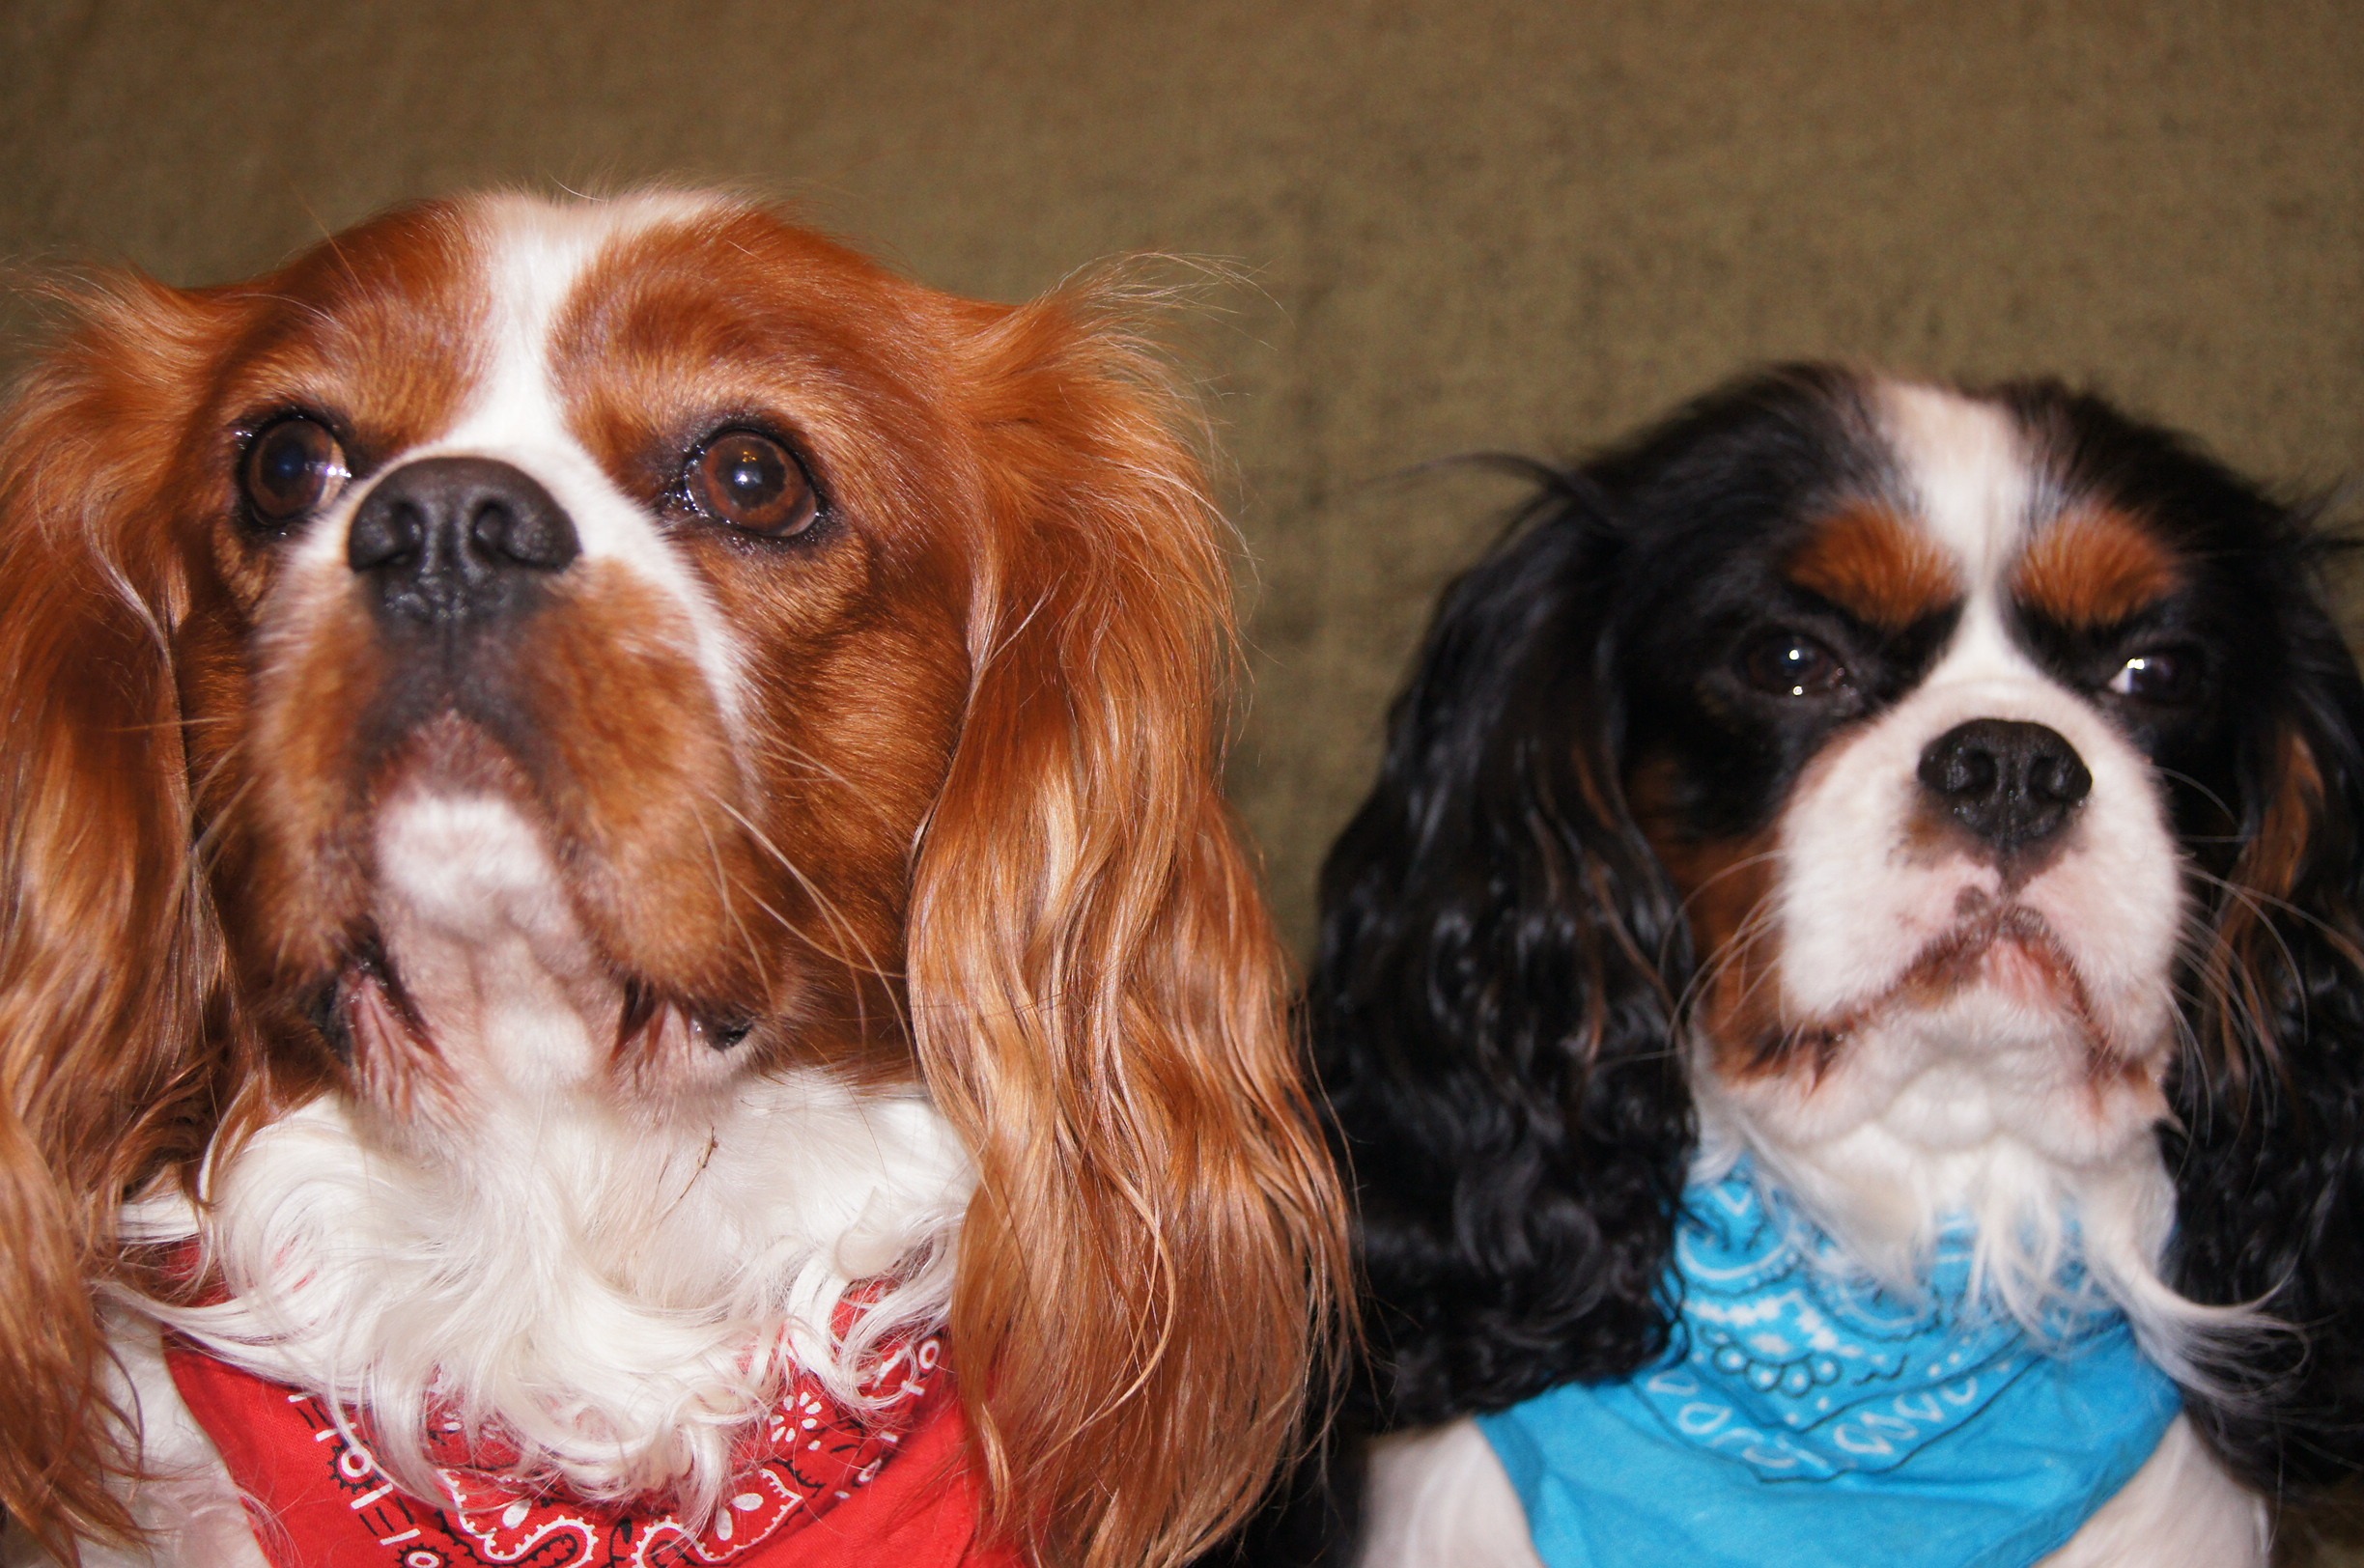
dog, mammal, spaniel, dogs, vertebrate, dog breed, cavalier king charles spaniel, king charles spaniel, breed dogs, dog like mammal, cavachon, welsh springer spaniel, phalene, kawalier, dogs cavalier, royal dogs, companion dogs